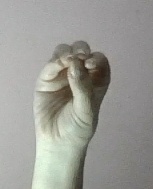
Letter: ha